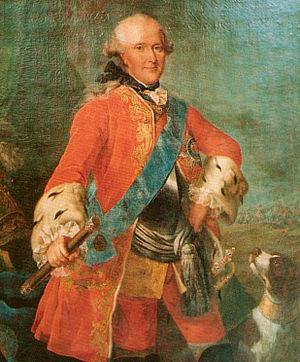
La bataille de Corbach, ou Korbach, est une bataille de la guerre de Sept Ans qui a eu lieu le 10 juillet 1760 dans le nord de la Hesse, en Allemagne, entre l'armée française du duc Victor-François de Broglie, maréchal de France, et les armées coalisées de Brunswick, de Hesse-Cassel, de Principauté de Brunswick-Wolfenbüttel et du royaume de Grande-Bretagne, commandées par le duc Ferdinand de Brunswick-Lunebourg. La bataille se conclut par une victoire française.
Le Rite écossais rectifié ou encore Régime écossais rectifié est un rite maçonnique d'essence chrétienne. Il fut fondé lors du convent général de Wilhelmsbad en 1782. À l'origine, le RER impose à ses membres d'être « fidèles à la religion chrétienne » et comporte six grades dont les deux derniers dépendent de prieurés. Comme tous les rites traditionnels dits « des Modernes », le port de l’épée en loge est l'un des attributs de l'initié, tout comme le chapeau pour celui élevé au grade de maître ; constituant par conséquent des caractéristiques notoires du Rite écossais rectifié. De nos jours, le rite n'a connu que peu de modifications et est toujours actif, en France essentiellement dans des obédiences datant du XXᵉ siècle.